McDonnell Douglas F/A-18 Hornet in Australian service

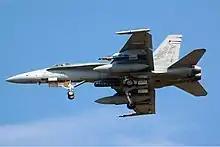
Hornet A21-3 in August 2010. The aircraft is carrying a LITENING targeting pod, ASRAAM missiles, training bombs and external fuel tanks.

The Hornet Upgrade Program (HUG) began in 1999, and had three main phases. In Phase 1, which ran from mid-2000 through 2002, the Hornets' computer systems, navigation system and radio were replaced. The aircraft were also fitted to operate the ASRAAM air-to-air missile; these weapons replaced the AIM-9 Sidewinder. HUG Phase 2 comprised four sub-elements and sought to improve the Hornets' combat performance. During Phase 2.1 the APG-65 radar was replaced with the improved AN/APG-73, and the aircraft were fitted with a secure voice encryption communications system and various updates to their computer systems. In HUG Phase 2.2, the most important element of the program, the Hornets were fitted with a Joint Helmet Mounted Cueing System, equipment needed to share data through the Link 16 network, a new countermeasures dispensing system and several upgrades to their cockpit displays. All of the Hornets were upgraded to this standard between January 2005 and December 2006. In Phase 2.3, an improved Electronic Counter Measures system was fitted to the Hornets; the AN/ALR-2002 was originally selected, but proved unsuccessful. It was replaced by the ALR-67 Radar Warning Receiver in late 2006. As of early 2012, 14 Hornets had been fitted with the system and the remainder were scheduled to receive it by the end of the year. During HUG Phase 2.4 the Hornets were modified to be able to use the AN/AAQ-28(v) "LITENING" targeting pod and 37 of these systems were purchased; this phase was completed in 2007.